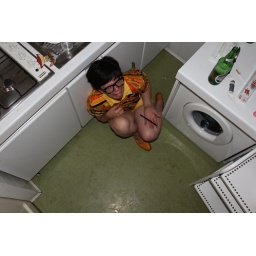
girl stuck in a kitchen